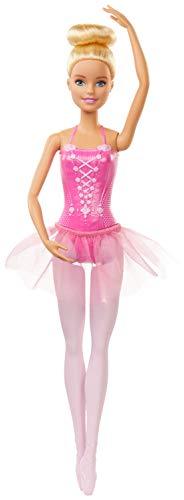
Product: Barbie Ballerina Doll with Tutu and Sculpted Toe Shoes, Blonde
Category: Toys & Games | Dolls & Accessories | Dolls
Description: The classic ballerina look includes a molded lace-up bodice with delicate straps, sheer removable tutu and sculpted toe shoes.
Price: $4.99
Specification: ProductDimensions:3.4x1.8x12.8inches|ItemWeight:4.5ounces|ShippingWeight:4.5ounces(Viewshippingratesandpolicies)|ASIN:B07XF91Y56|Itemmodelnumber:GJL59|Manufacturerrecommendedage:36months-6years